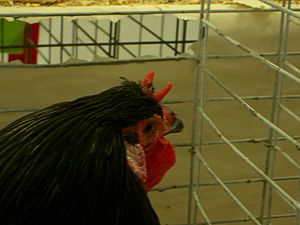
La Flèche
En La Flèche hane
La Flèche er en hønserace, der stammer fra Frankrig. Hanen vejer 3-3,5 kg og hønen vejer 2,5-3 kg. De lægger svagt rosahvide æg à 65-72 gram. Racen findes også i dværgform. Racen er især kendt for sit gode kød og dens usædvanlige V-formede kam.